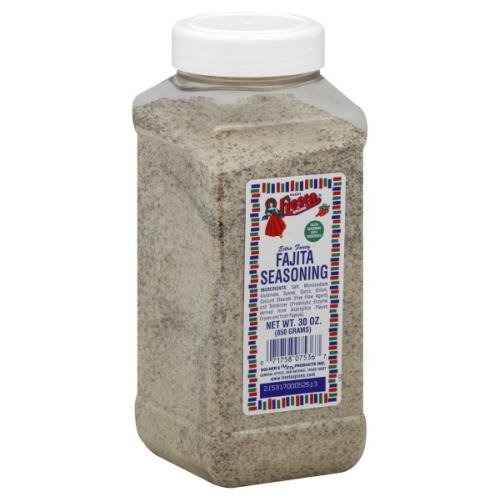
Item Name: Bolner's Fiesta Brand Fajita Seasoning-30 Ounce - (6 Pack)
Bullet Point: Perfect for Seasoning All Types of Meat
Product Description: Can Season Most Anything You Cook. It Is The Perfect Blend Of Garlic, Onion, Salt, And Pepper, Along With A Meat Tenderizer To Make Everything Taste Better. Manufactured At Our Plant In San Antonio, This Is The Original, Freshest And Most Authentic Fajita Seasoning On The Market.
Value: 180.0
Unit: Ounce

Price: 62.815